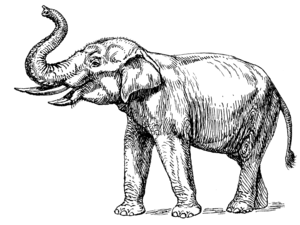
Les Éléphantidés, ou plus simplement les éléphants, sont une famille de mammifères de l'ordre des Proboscidiens. C'est la seule famille de cet ordre qui existe encore actuellement. Elle comptait de très nombreuses espèces aujourd'hui disparues, et notamment les mammouths du genre †Mammuthus. Ce sont tous de très grands animaux dotés d'une trompe caractéristique.
Le genre Primelephas est un groupe éteint de la famille des Éléphantidés. Il correspond au premier représentant de la lignée évolutive qui a conduit aux éléphants véritables, parmi lesquels on compte les mammouths et les éléphants actuels. Il vivait à la fin du Miocène et au début du Pliocène.